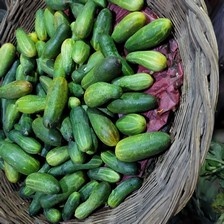
Label: cucumber